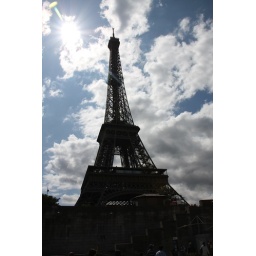
Waiting for a water bus down the Seine near the Eiffel Tower on our third day.